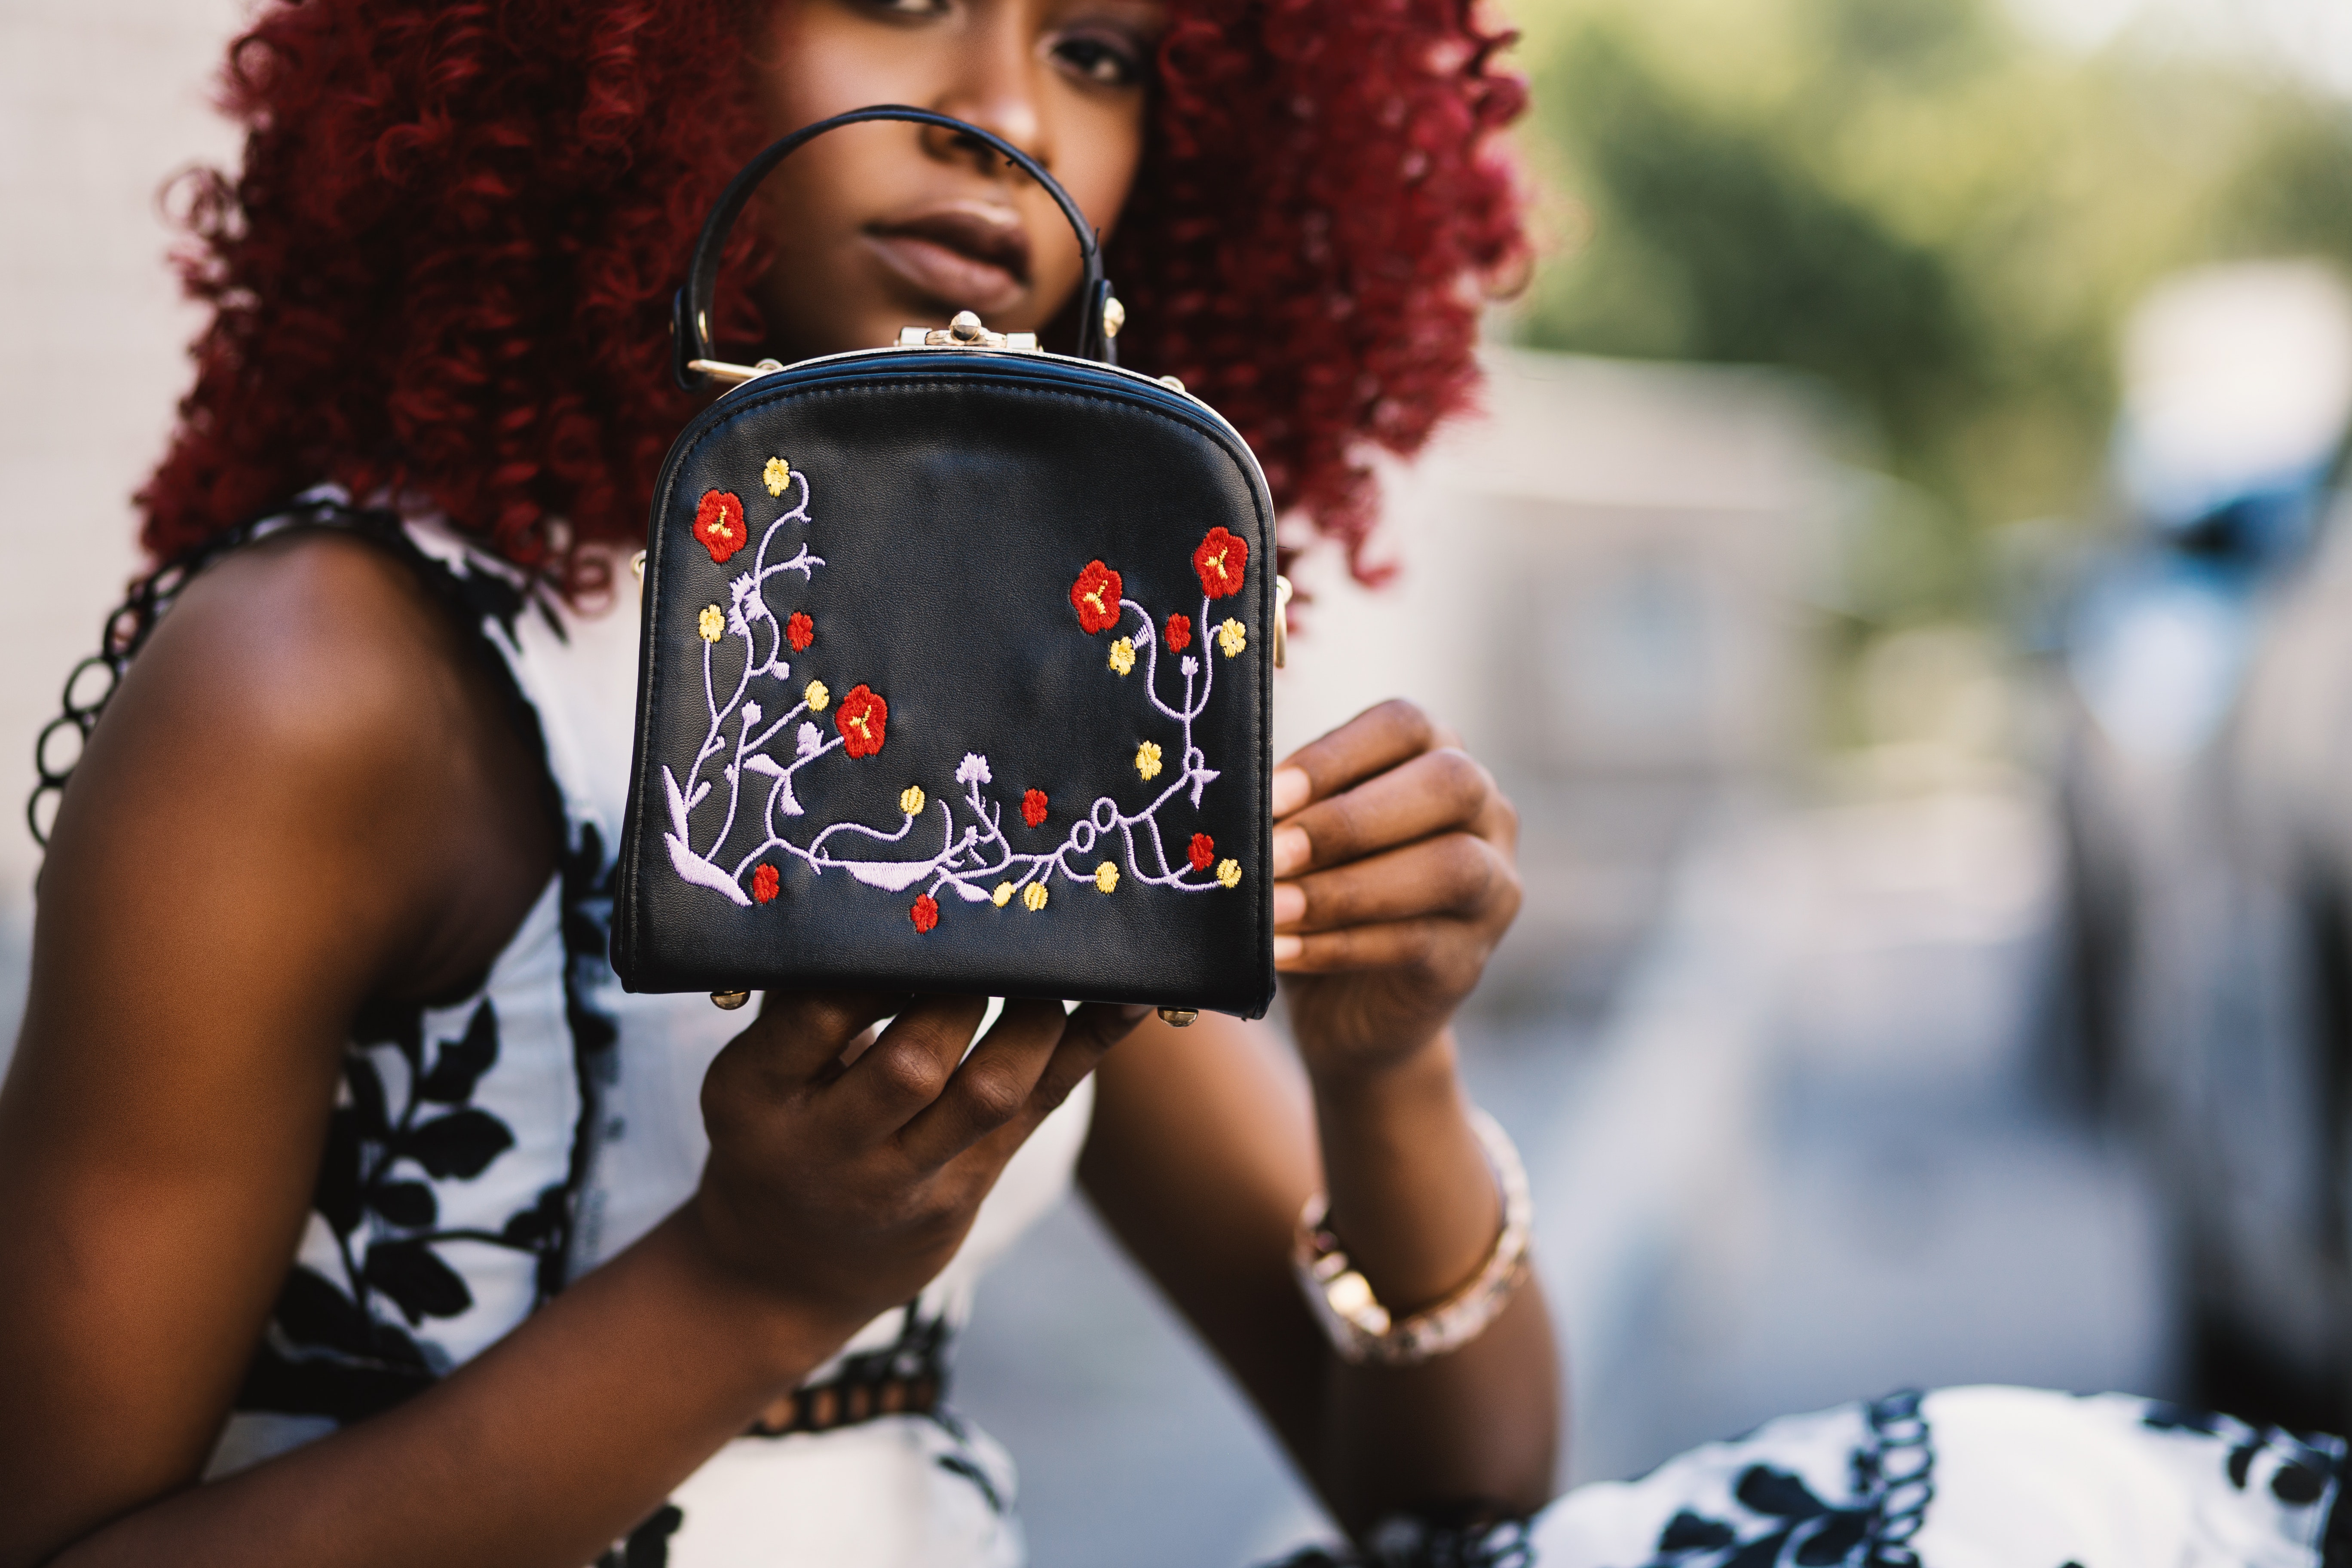
hair, photography, fun, black hair, street fashion, afro